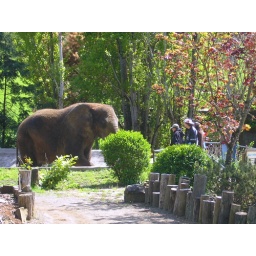
An elephant at Wildlife Safari, seemingly somewhat interested in the people who are standing there watching it with interest.